Harold Lloyd

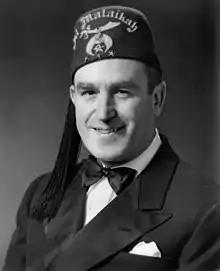
Lloyd in 1946, when he was appointed to the Shriners' publicity committee

To this point, the films had been produced by Lloyd's company. However, his go-getting screen character was out of touch with Great Depression movie audiences of the 1930s. Lloyd's rate of film releases, which had been one or two a year in the 1920s, slowed to about one every two years. As his absences from the screen increased, his popularity declined, as did the fortunes of his production company. His final film of the decade, "Professor Beware" (1938), was made by the Paramount staff, with Lloyd functioning only as actor and partial financier.